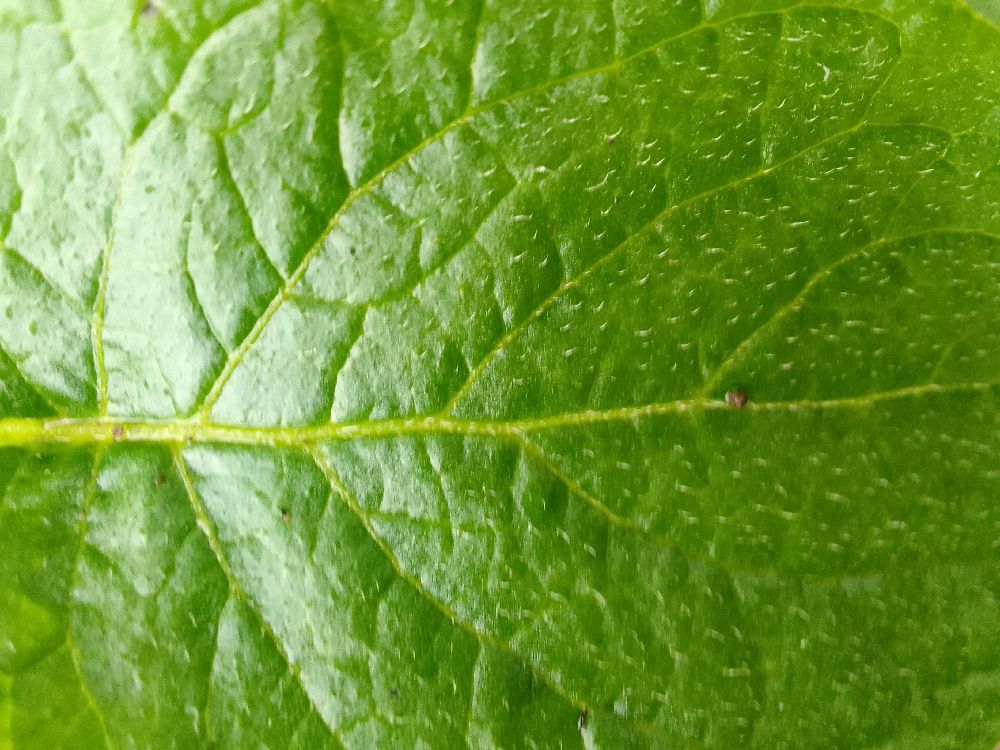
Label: Healthy